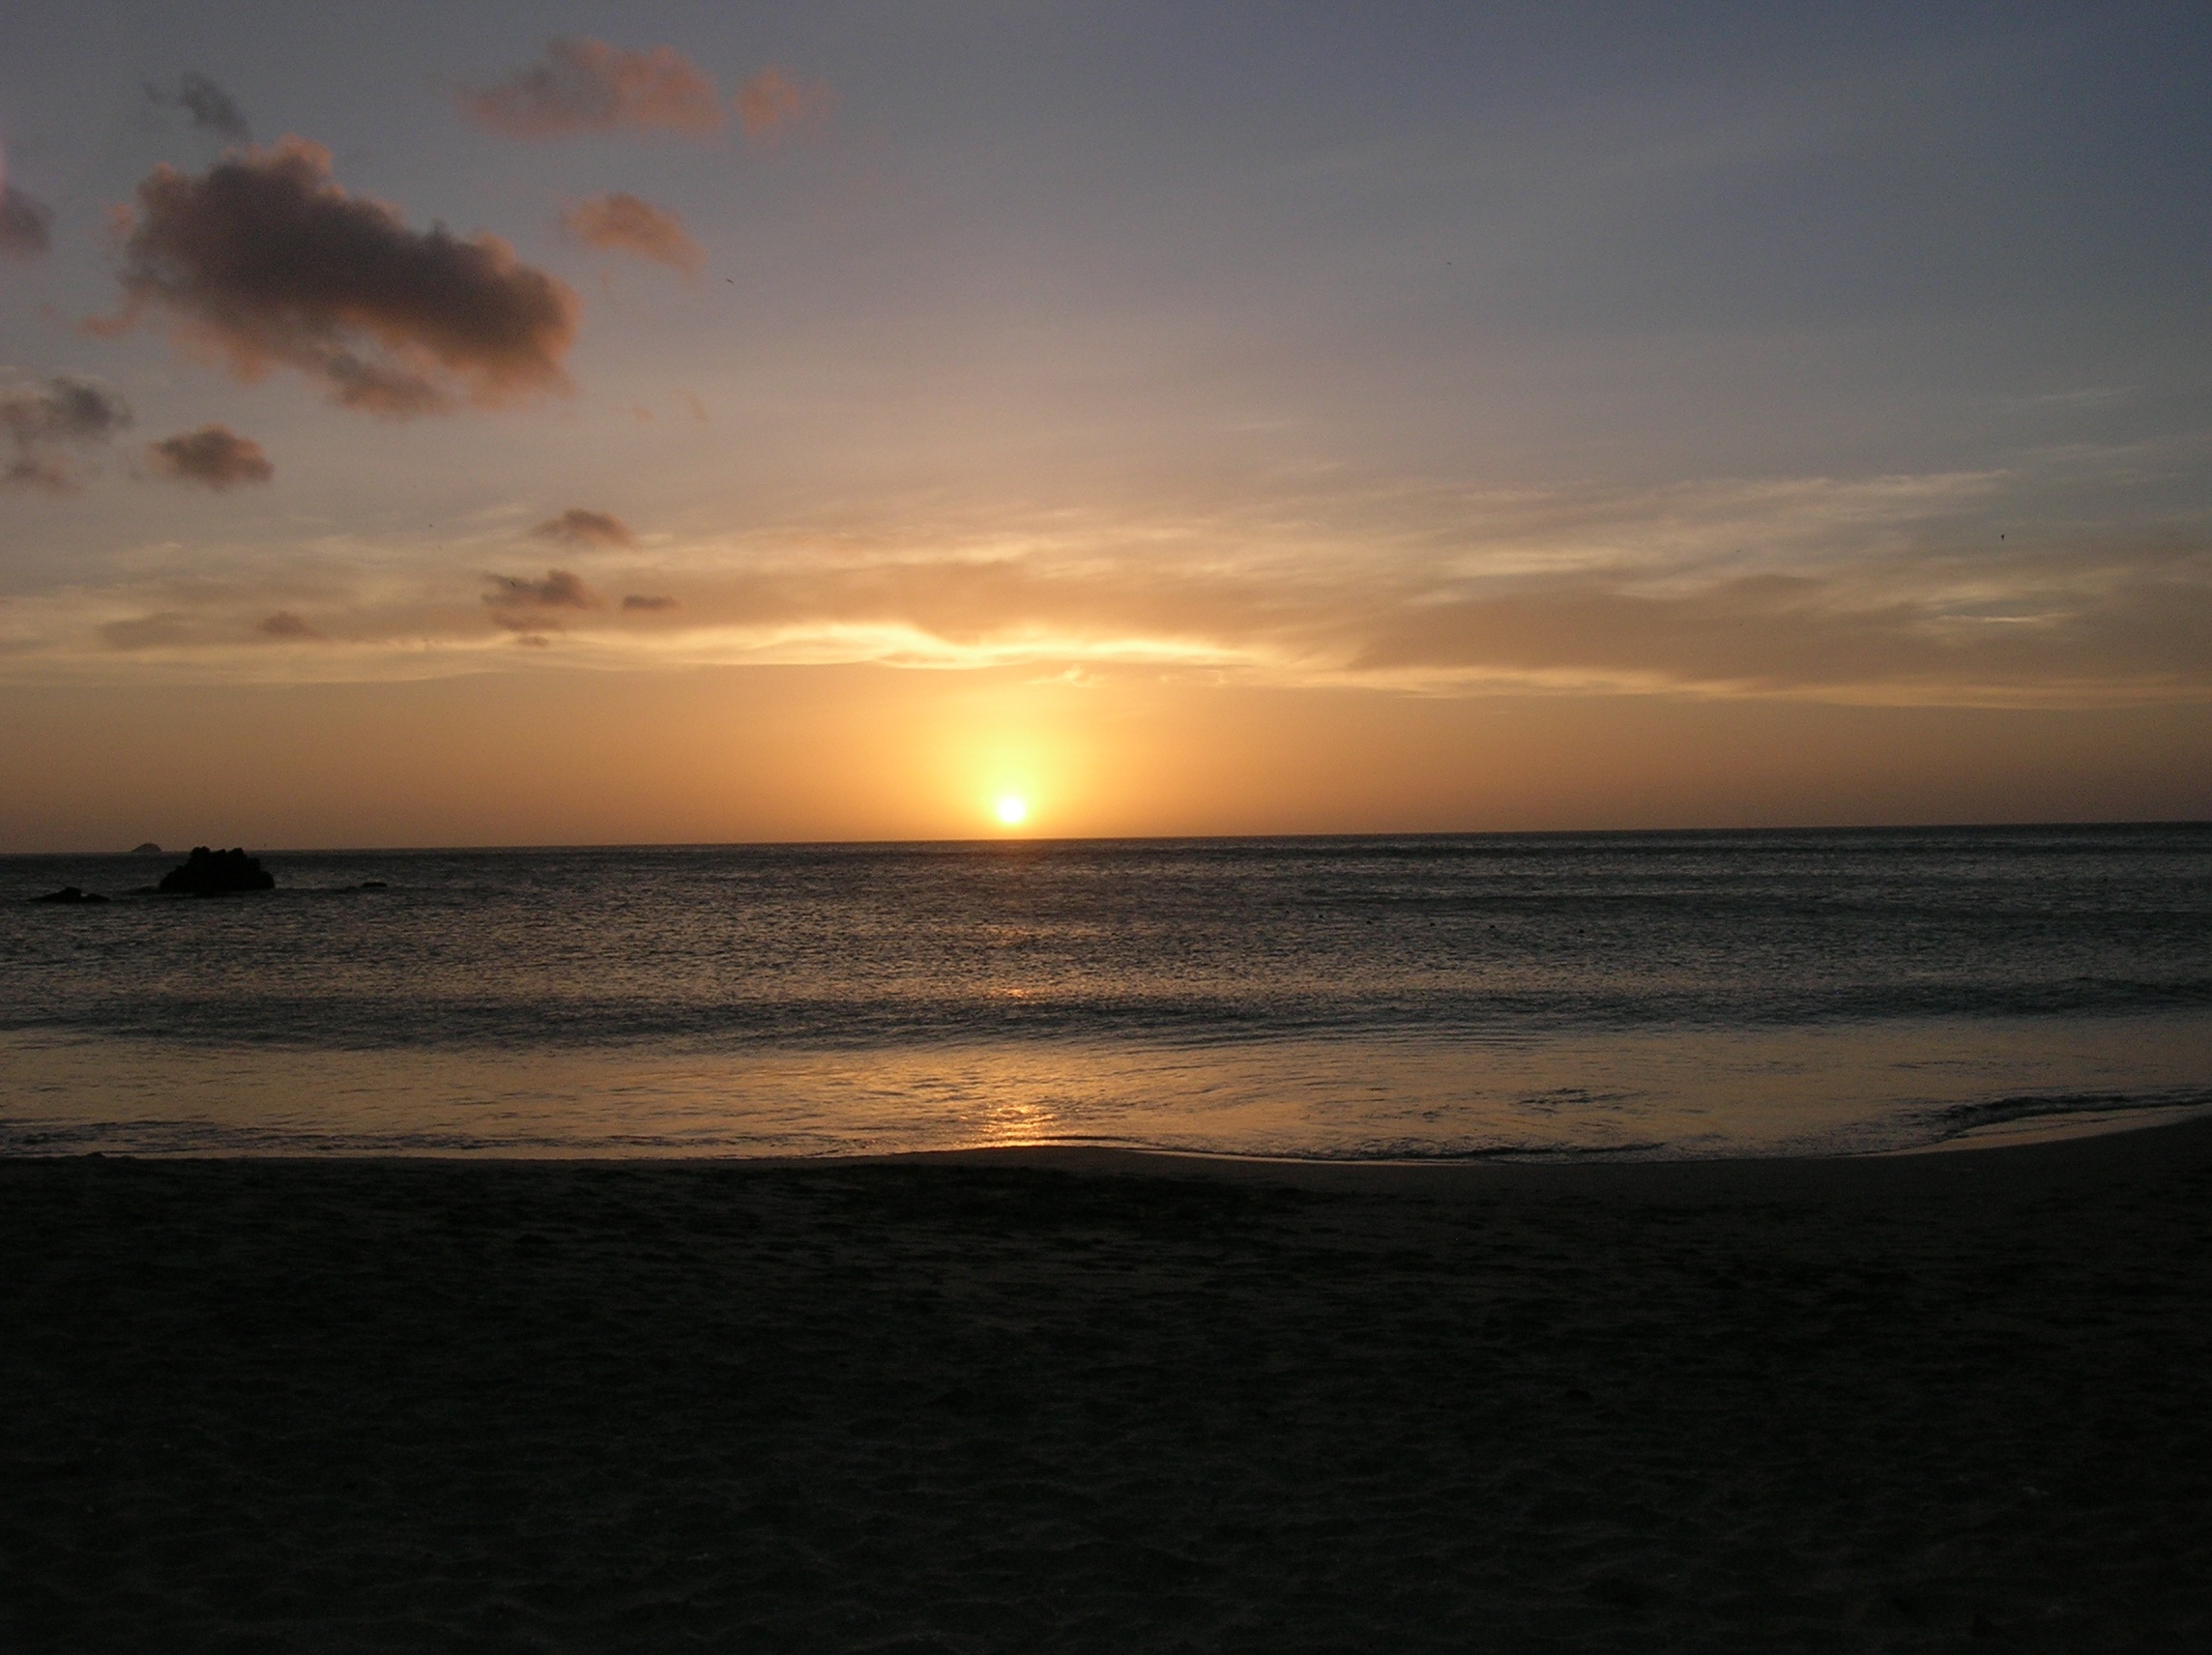
beach, landscape, sea, coast, sand, ocean, horizon, cloud, sky, sun, sunrise, sunset, sunlight, morning, shore, wave, dawn, dusk, evening, holiday, calm, silence, body of water, venezuela, caribbean, exotic, afterglow, spirituality, edge of the sea, wind wave